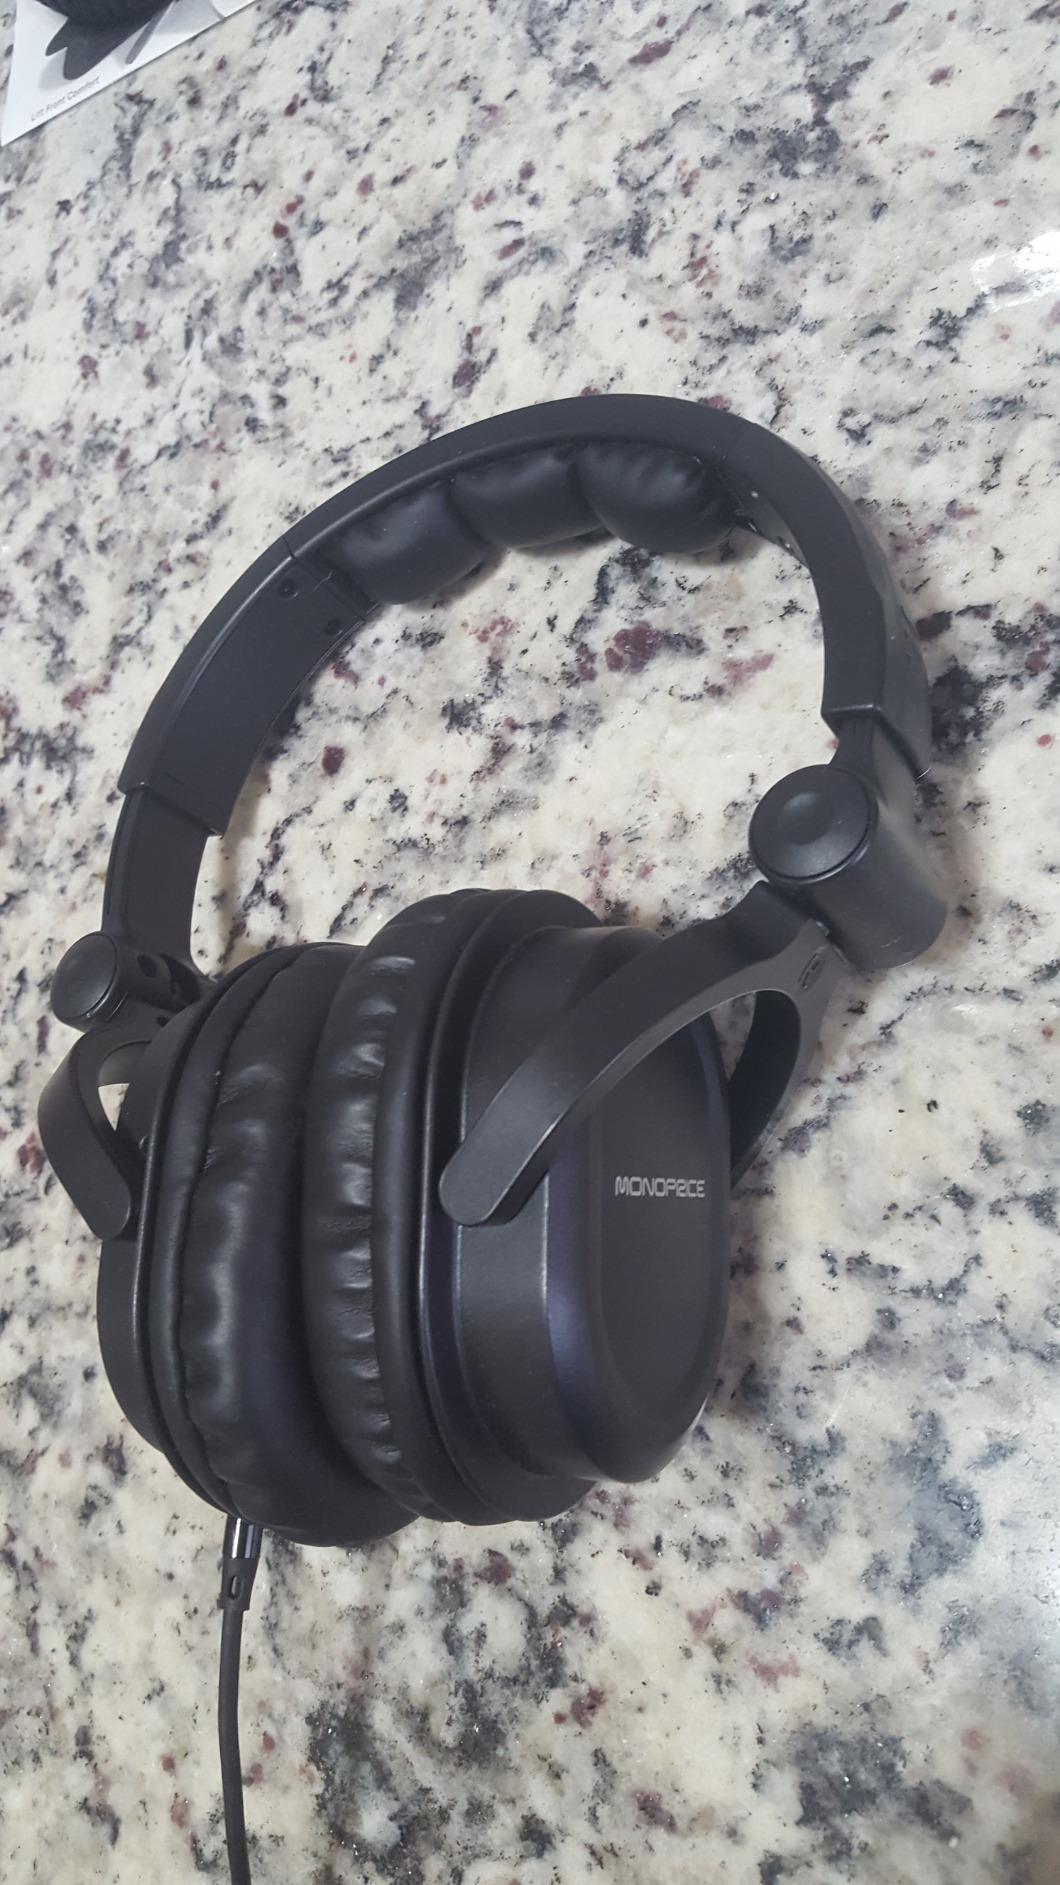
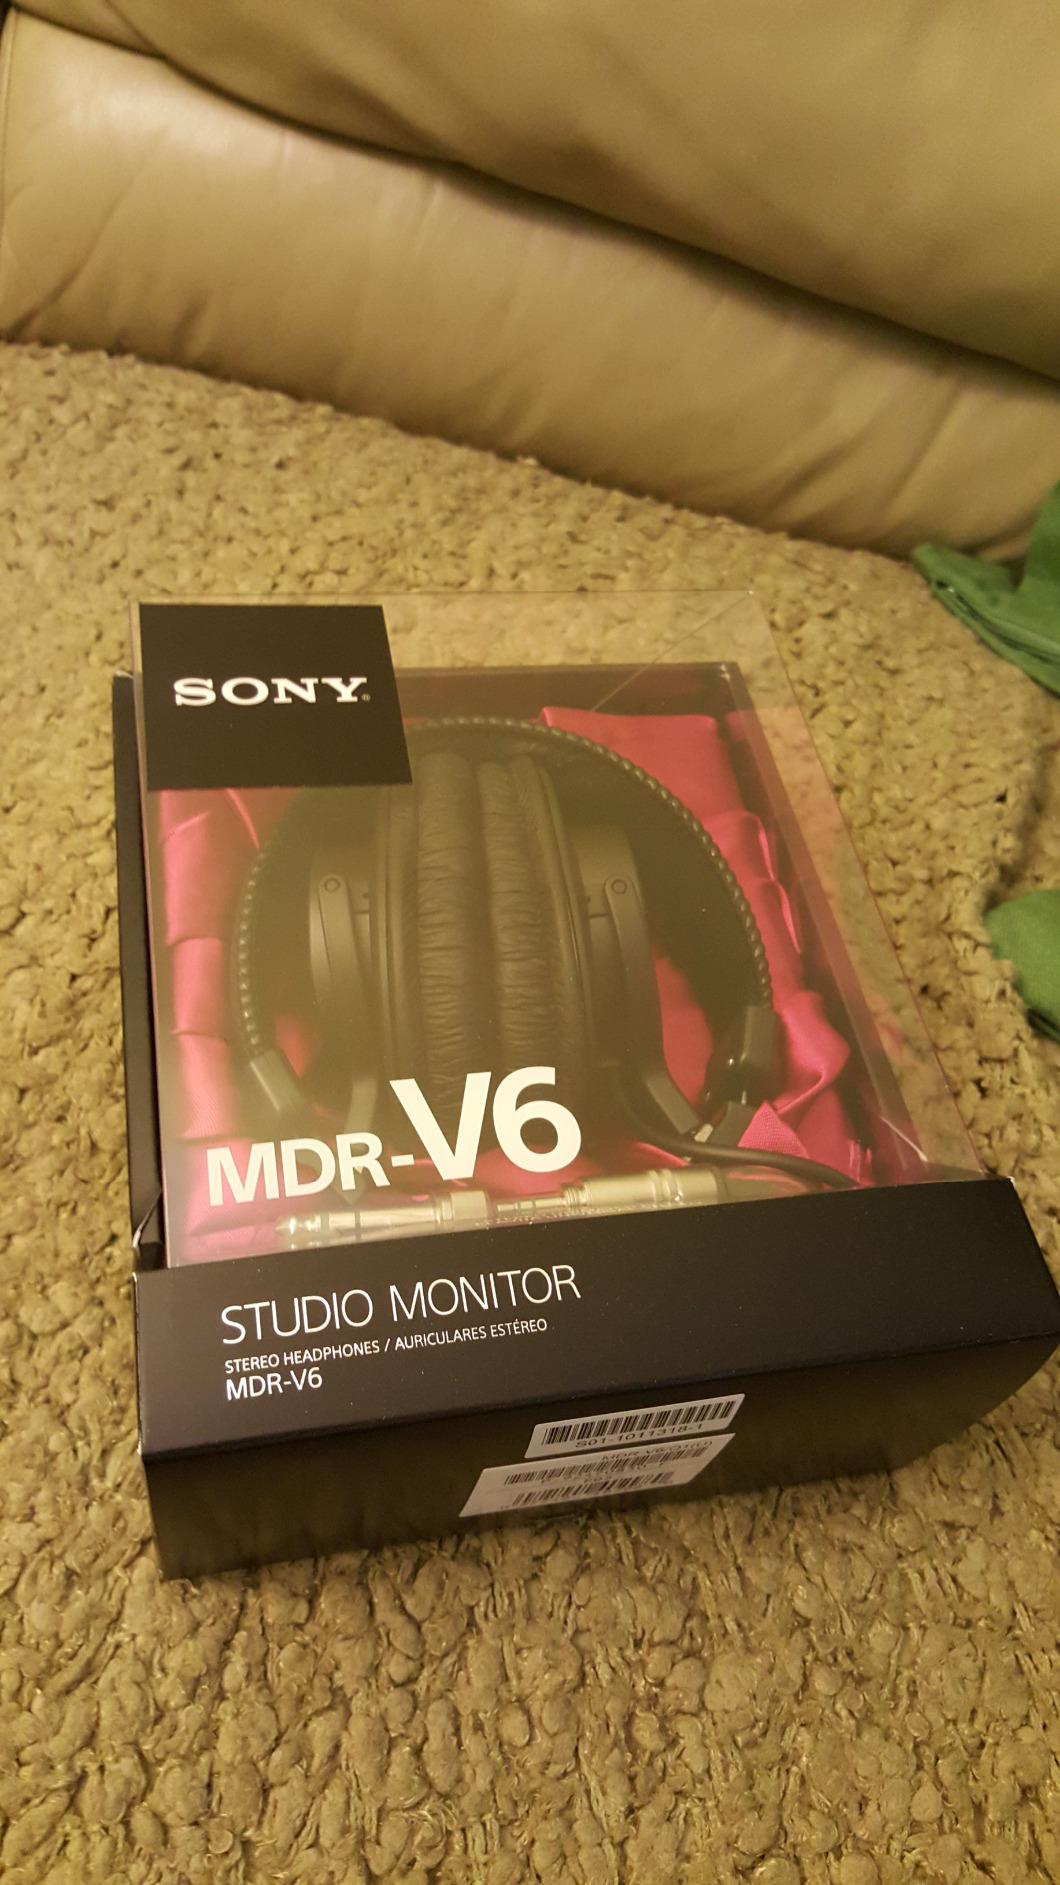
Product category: headphones
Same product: no